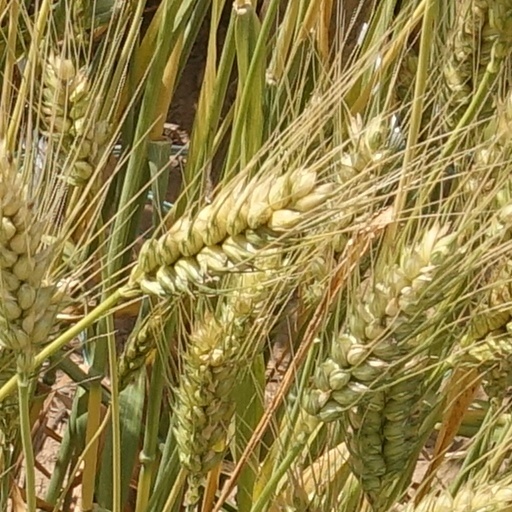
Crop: wheat